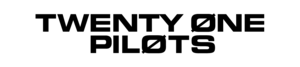
Twenty One Pilots, est un groupe américain, originaire de Colombus dans l'Ohio.